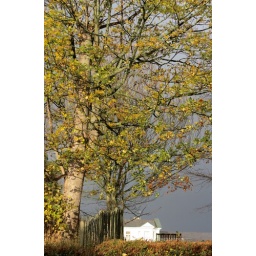
Suddenly the light was nice. A house used as a staff club by the county council. The tree is nice.  across_the_road_5624_800px